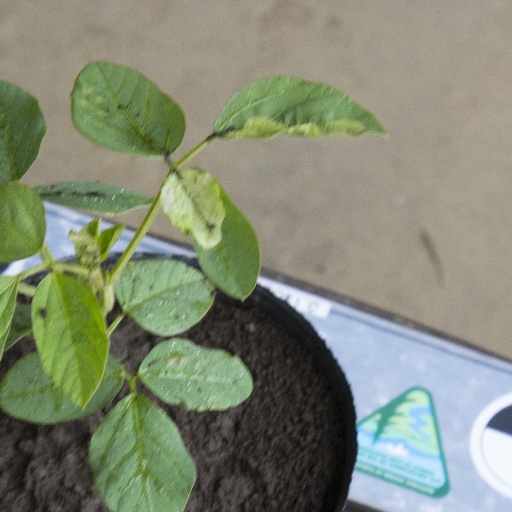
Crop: soybean